Oswaldo Cabrera

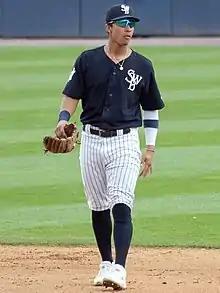
Cabrera with the Scranton/Wilkes-Barre RailRiders in 2022

Oswaldo Alberto Cabrera (born March 1, 1999) is a Venezuelan professional baseball utility player for the New York Yankees of Major League Baseball (MLB). He signed with the Yankees as a free agent when he was 16 years old. He made his MLB debut in 2022. Cabrera has appeared at every position in MLB except for catcher.